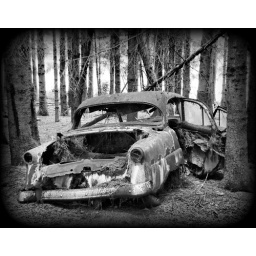
car wreck in forest